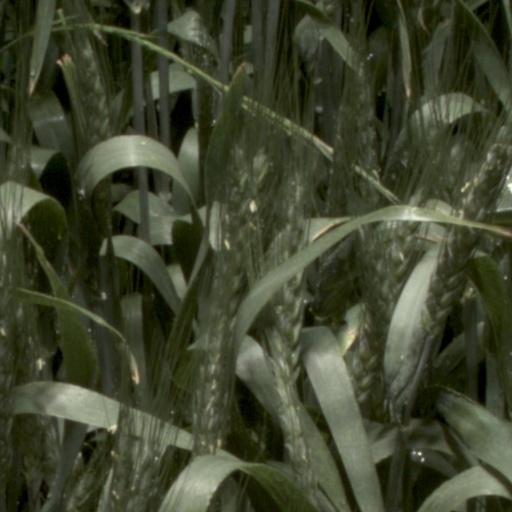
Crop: wheat